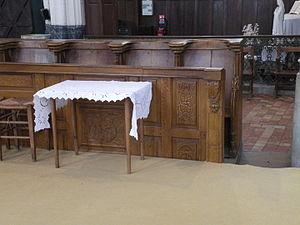
stalle église Chaumont en Vexin
L'église Saint-Jean-Baptiste est une église catholique paroissiale située à Chaumont-en-Vexin, en France. Elle est bâtie un peu à l'écart du centre du bourg sur le flanc oriental de la butte du vieux château, et l'on peut uniquement y accéder par des escaliers. L'église Saint Jean-Baptiste représente le principal édifice religieux du Vexin français qui date entièrement du XVIᵉ siècle. C'est un édifice très homogène de style gothique flamboyant, construit sous une seule campagne entre 1530 environ et 1554. Seules les clés de voûte, certains éléments du décor du portail du croisillon nord et le clocher affichent le style de la Renaissance ; cependant, le clocher est resté inachevé, et le second clocher et la première travée de la nef avec la façade occidentale n'ont jamais été construits. À l'extérieur, le portail du croisillon nord avec son élégant décor flamboyant constitue l'élément le plus remarquable. L'intérieur est vaste et lumineux, et la modénature s'avère complexe et original.